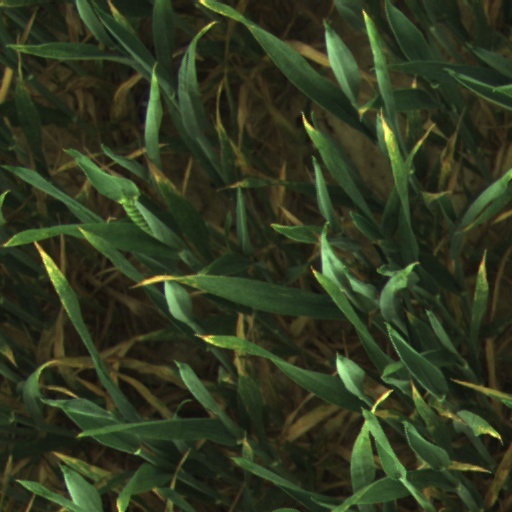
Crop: wheat